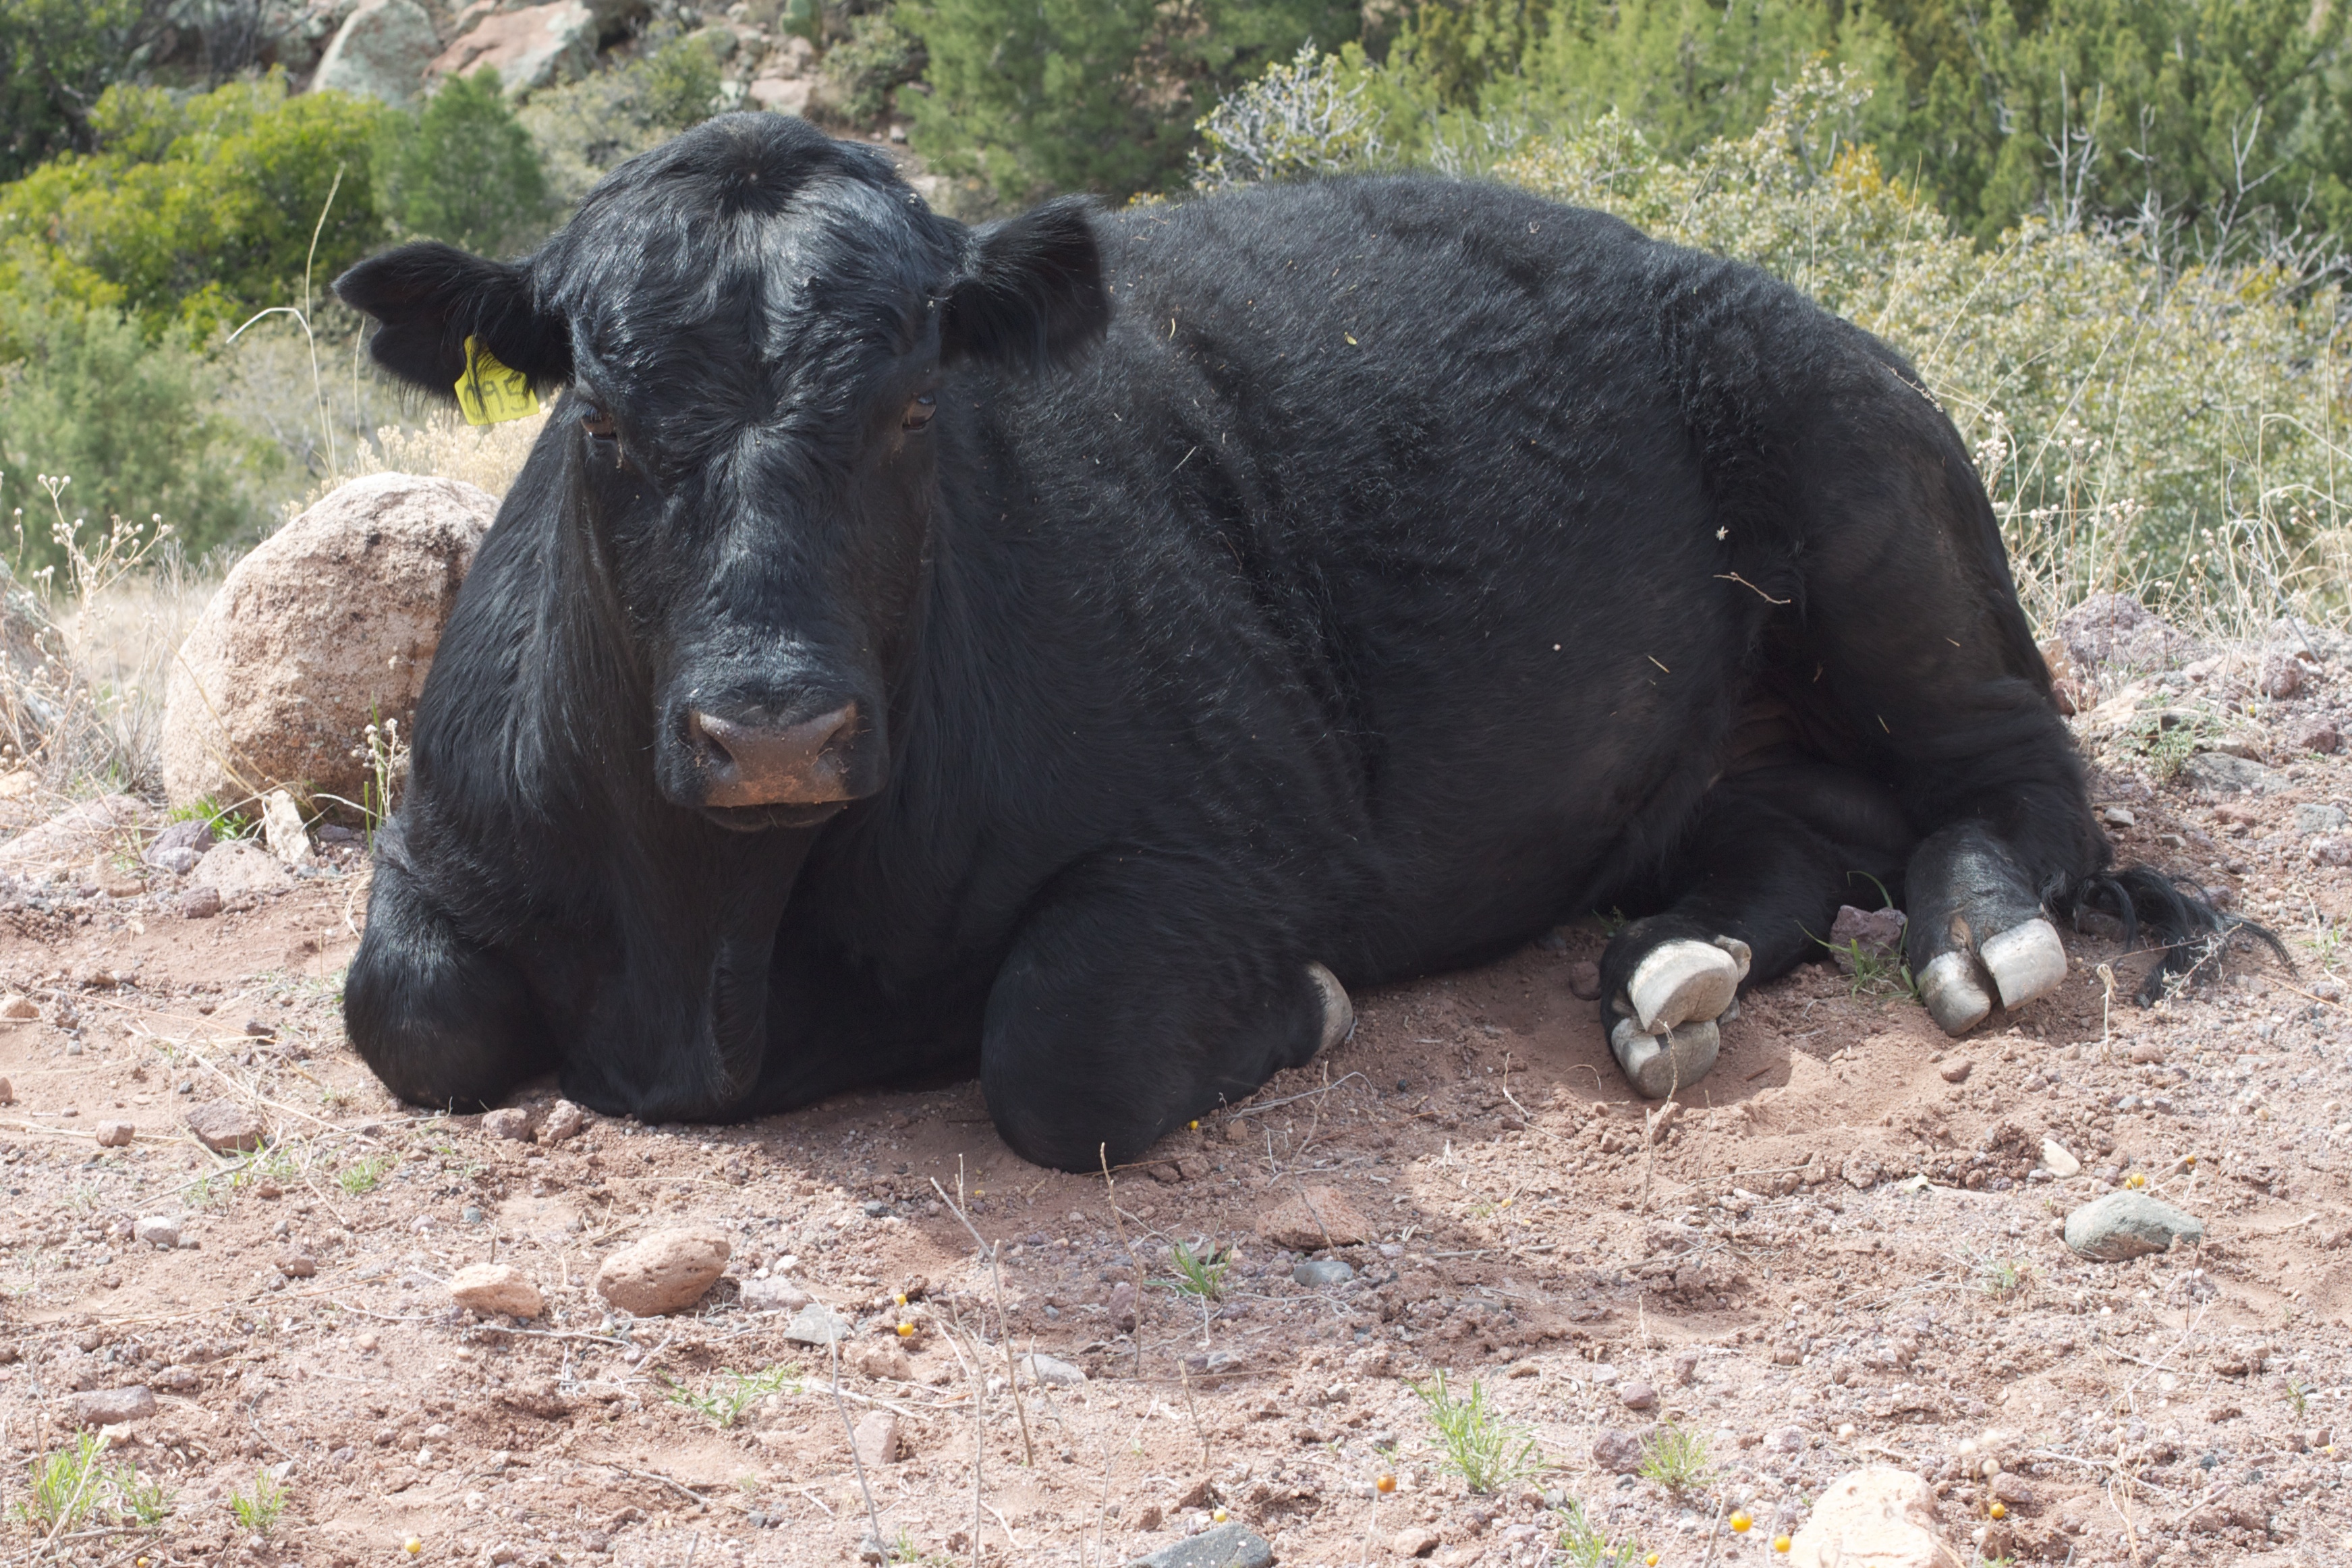
wildlife, zoo, mammal, fauna, rhinoceros, vertebrate, fossilcreek, safari, water buffalo, indian elephant, cattle like mammal